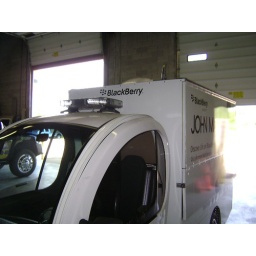
The all electric, street legal, lean, green, mobile event marketing machine - The Aardy by Aardvark Event Logistics